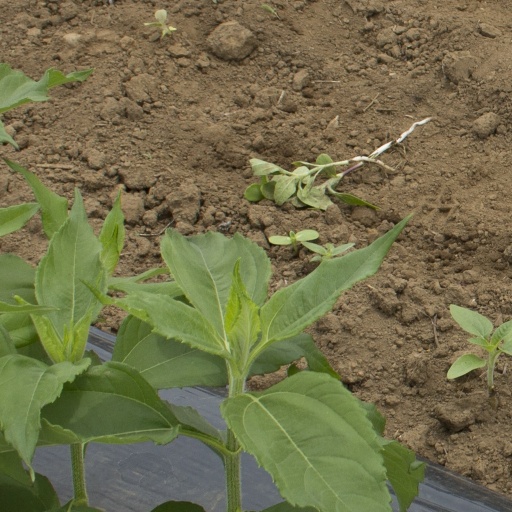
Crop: Jerusalem artichoke